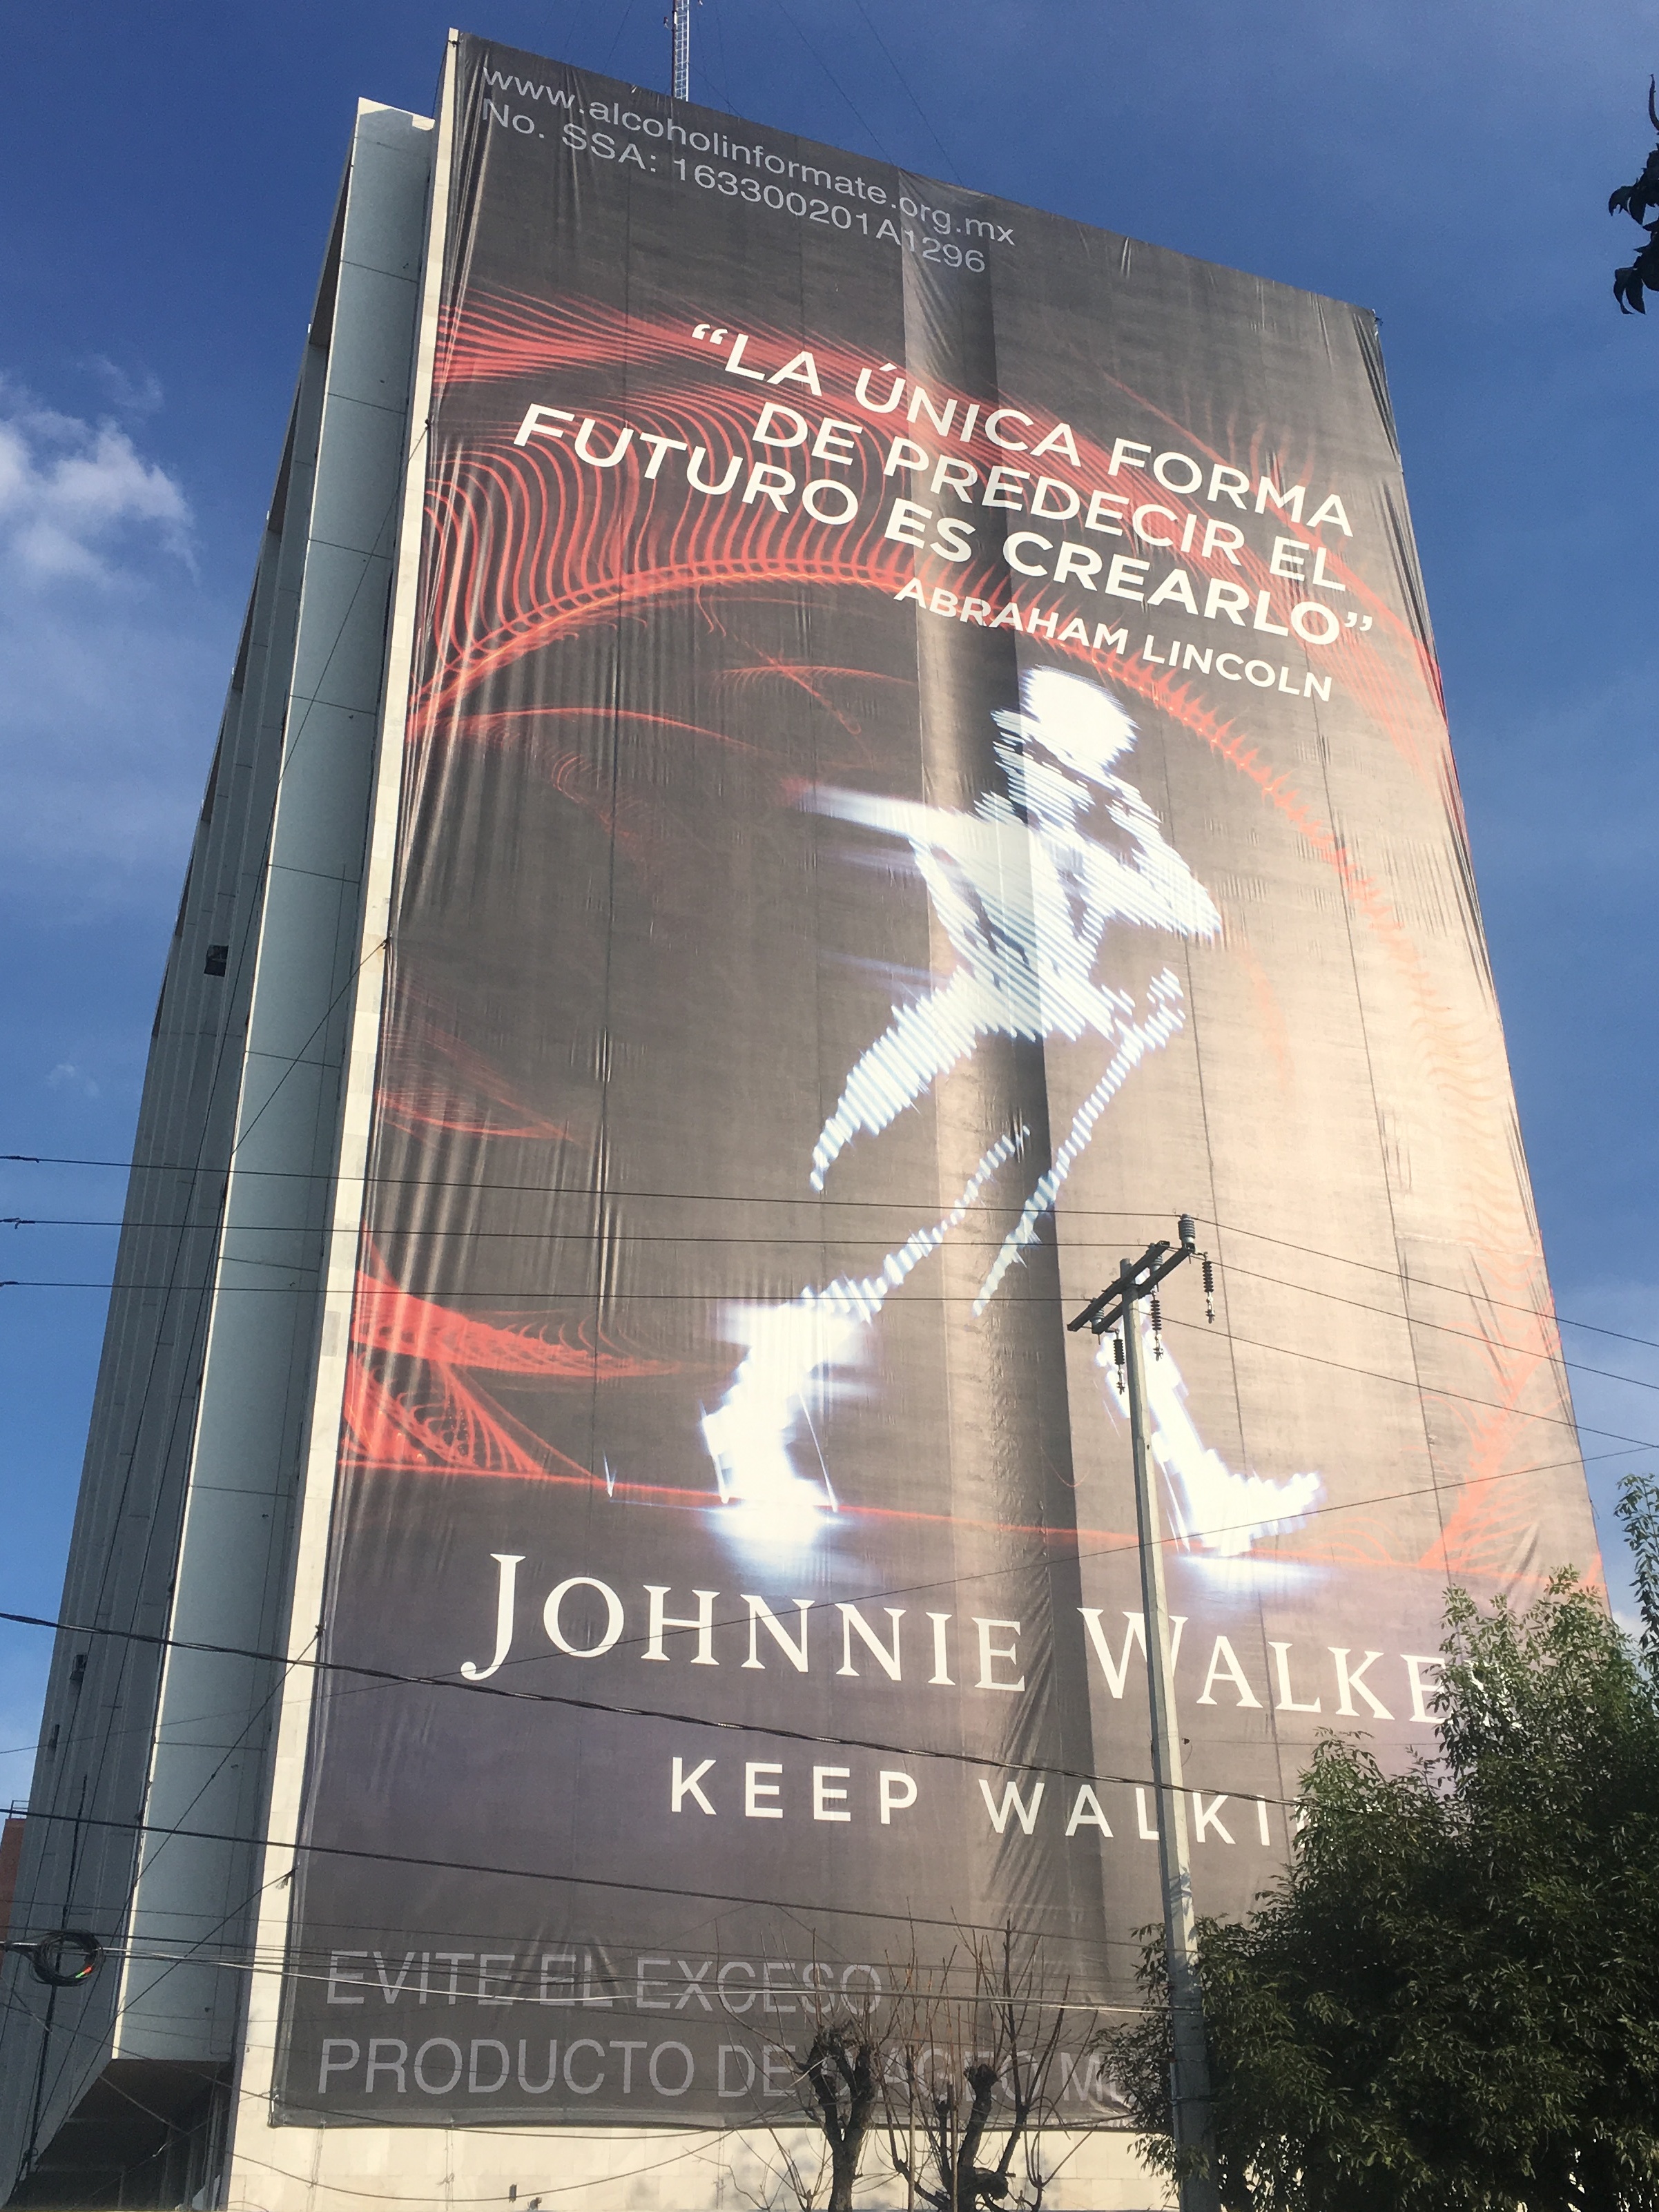
skyscraper, advertising, downtown, banner, landmark, signage, stadium, future, prediction, billboard, display device, flat panel display